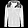
Label: Coat